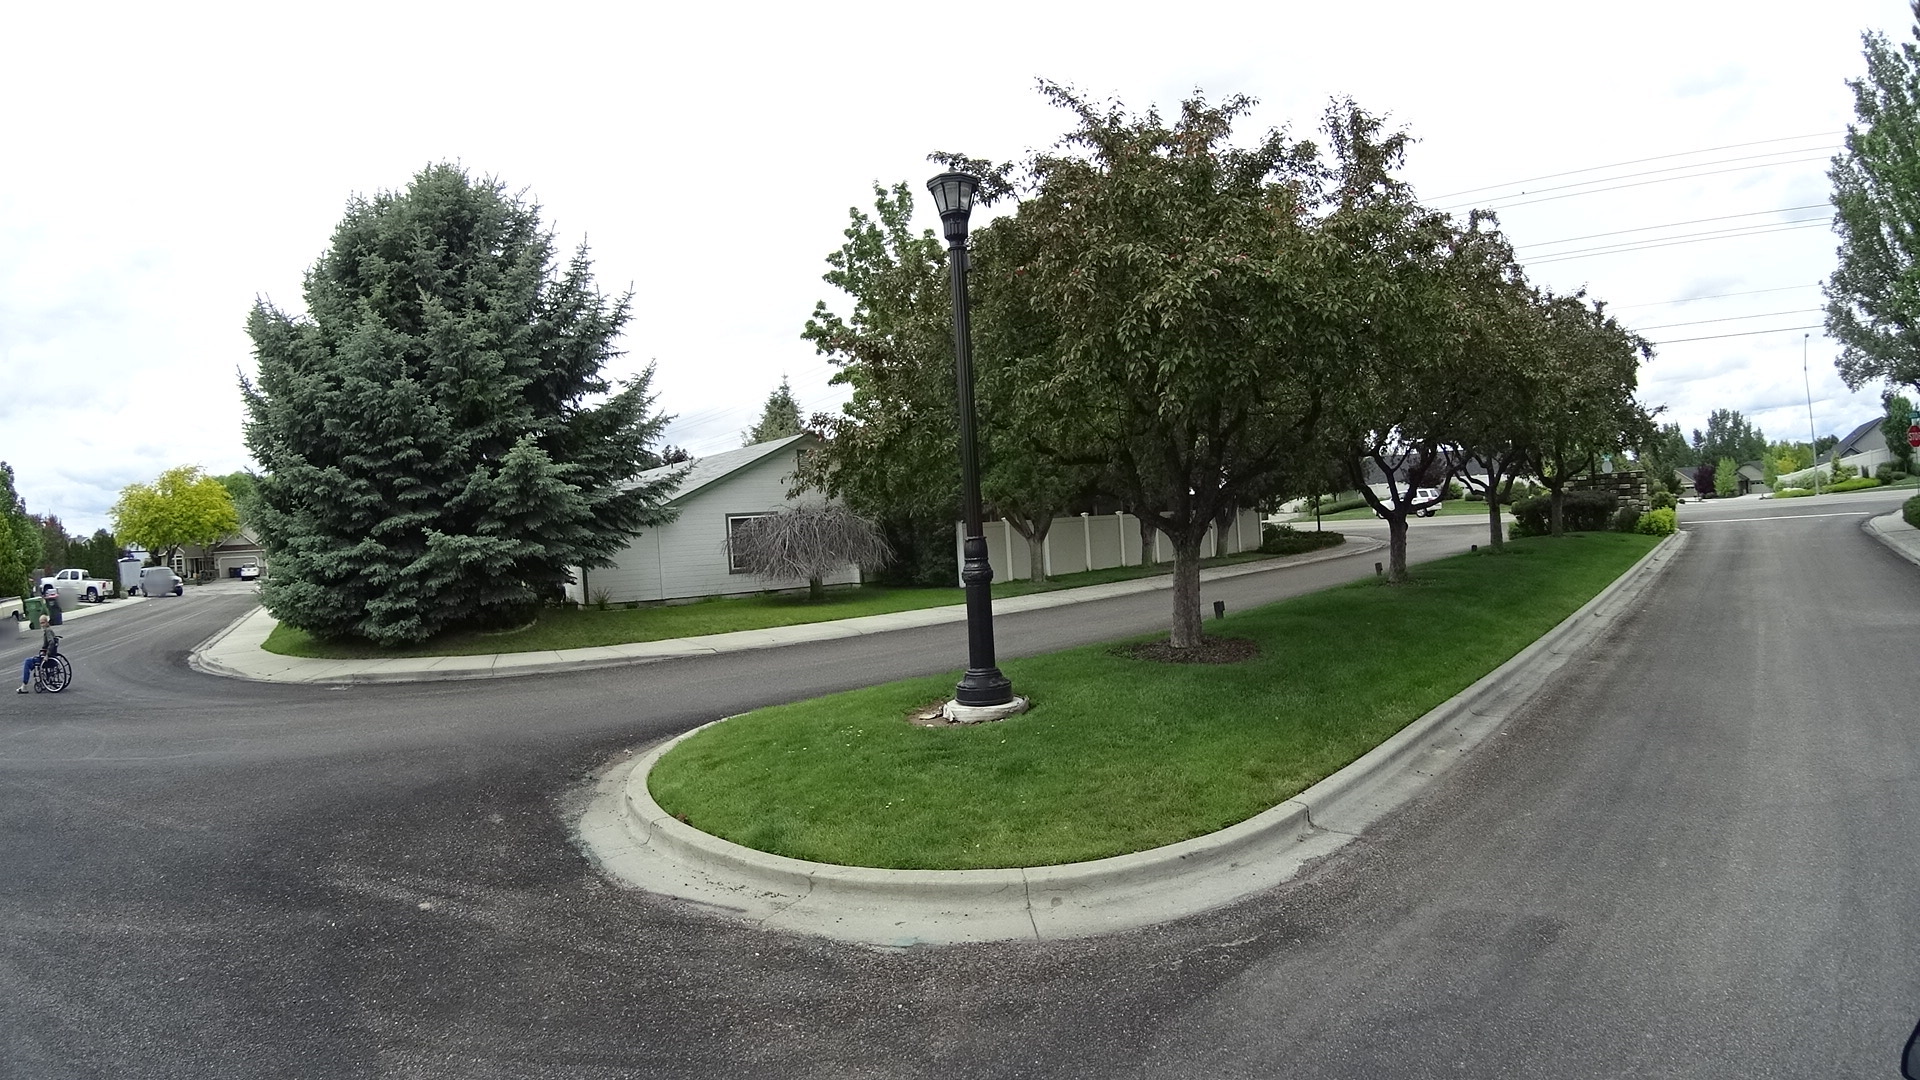
Feature: Wheelchair
State: Idaho
Country: United States
Date: 2020-05-21T12:38:34+00:00